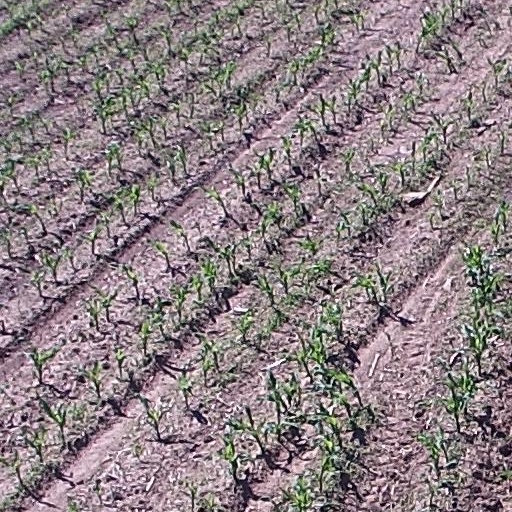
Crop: maize; corn